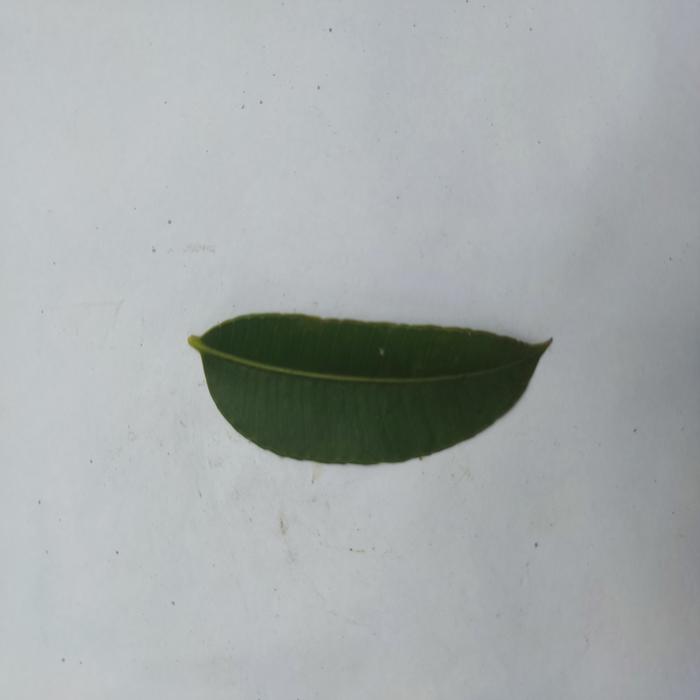
Crop: Hog Plum
Leaf condition: Heathy_Leaf